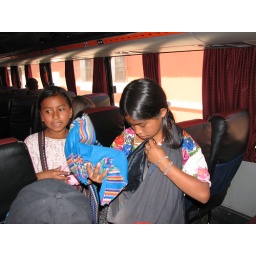
Young girls peddling wares on our tour bus in antigua, Guatamala